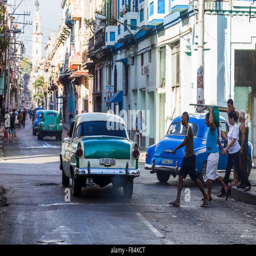
locals waiting for the old cars to pass by crossing the road